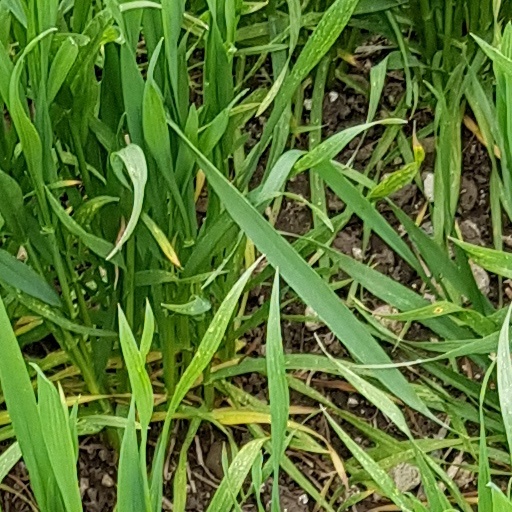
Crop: wheat